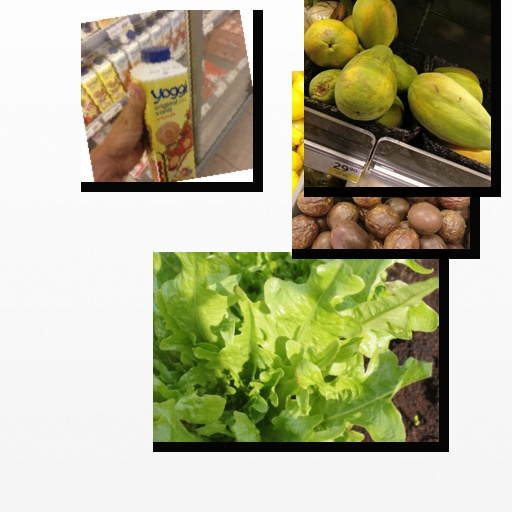
Food items: lettuce, papaya, strawberry_yoghurt, passion_fruit